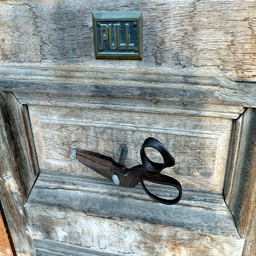
A close-up of a mailslot with a pair of scissors for the handle.
A pair of scissors is being used for a drawer handle.
A pair of scissors mounted onto a wooden door.
A pair of scissors that is on a wooden ledge.
a pair of scissors is the hnadle on a drawer